Søren Kusk

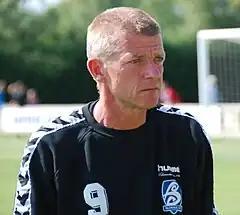
Kusk in 2011

Søren Kusk Larsen (born 6 April 1960) is a Danish politician, professional football manager and former player. He represents the Social Democrats in the Aalborg Municipality city council.